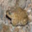
Label: frog